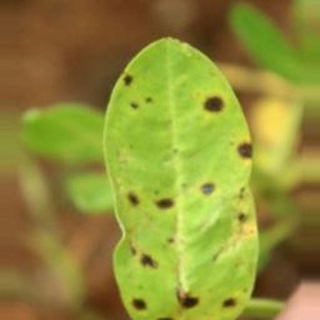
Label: groundnut_late_leaf_spot